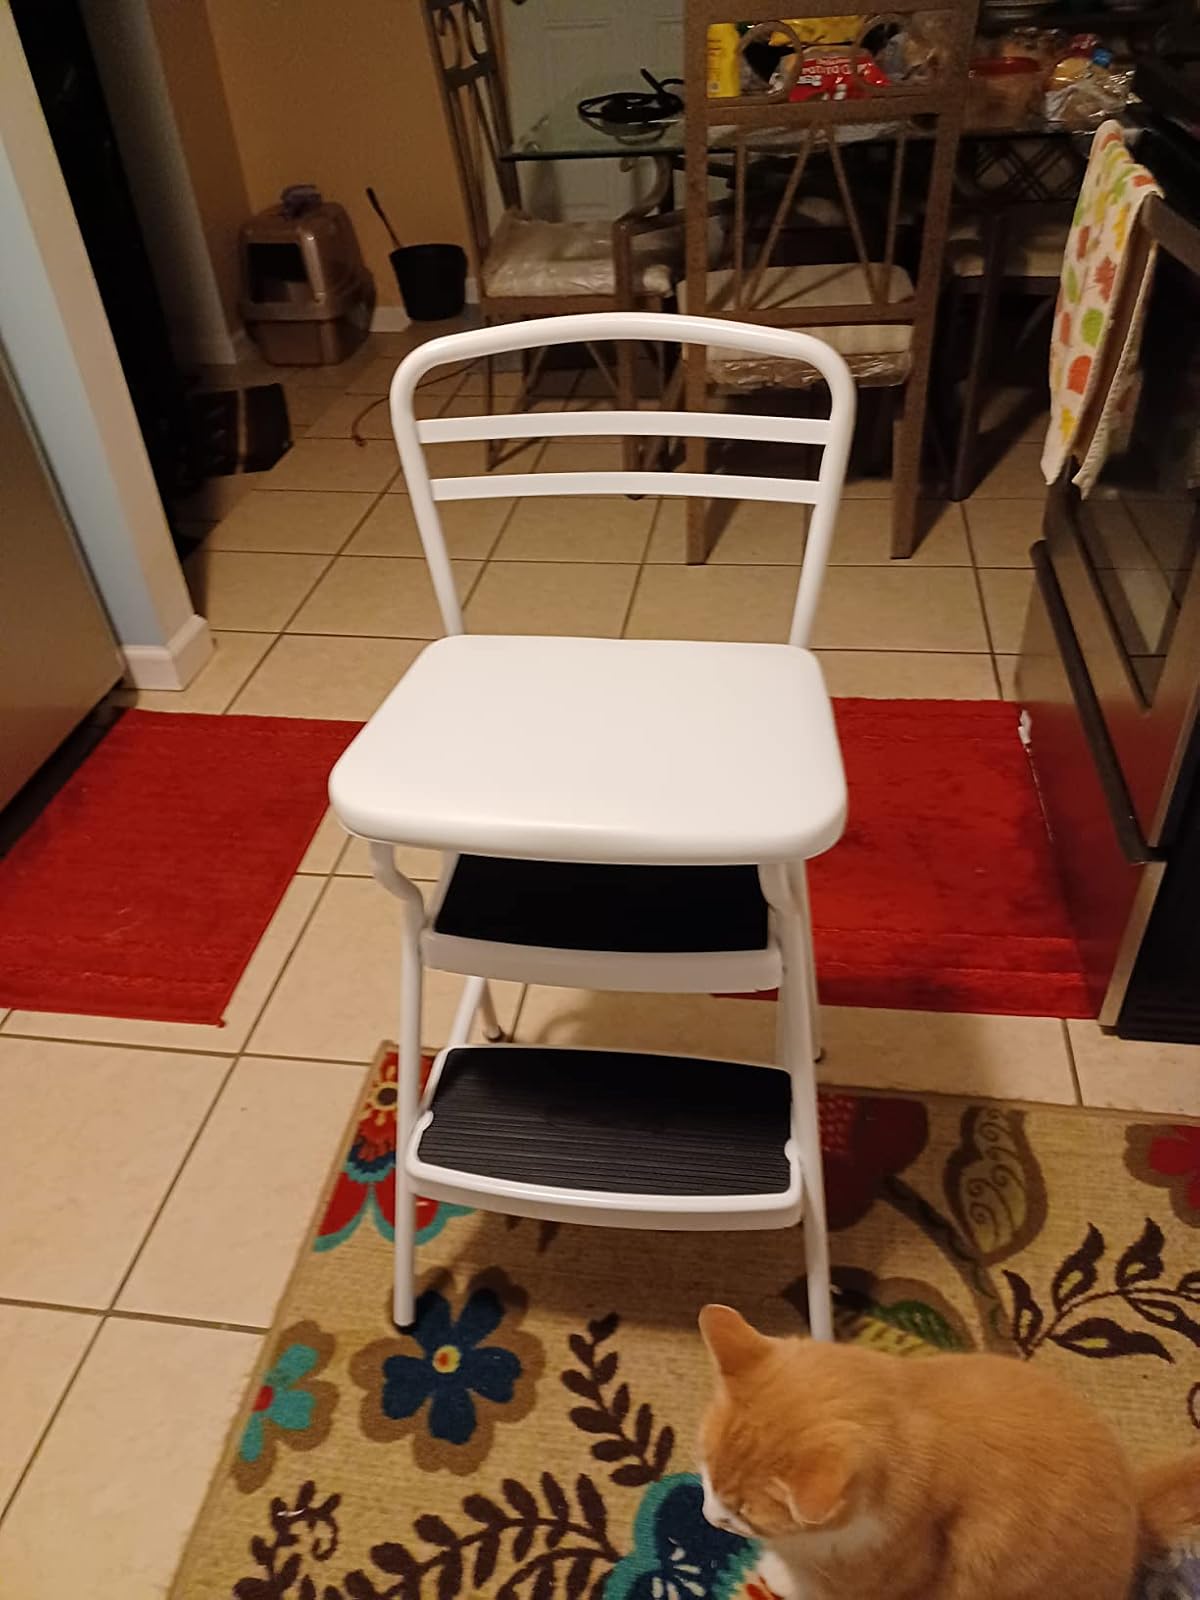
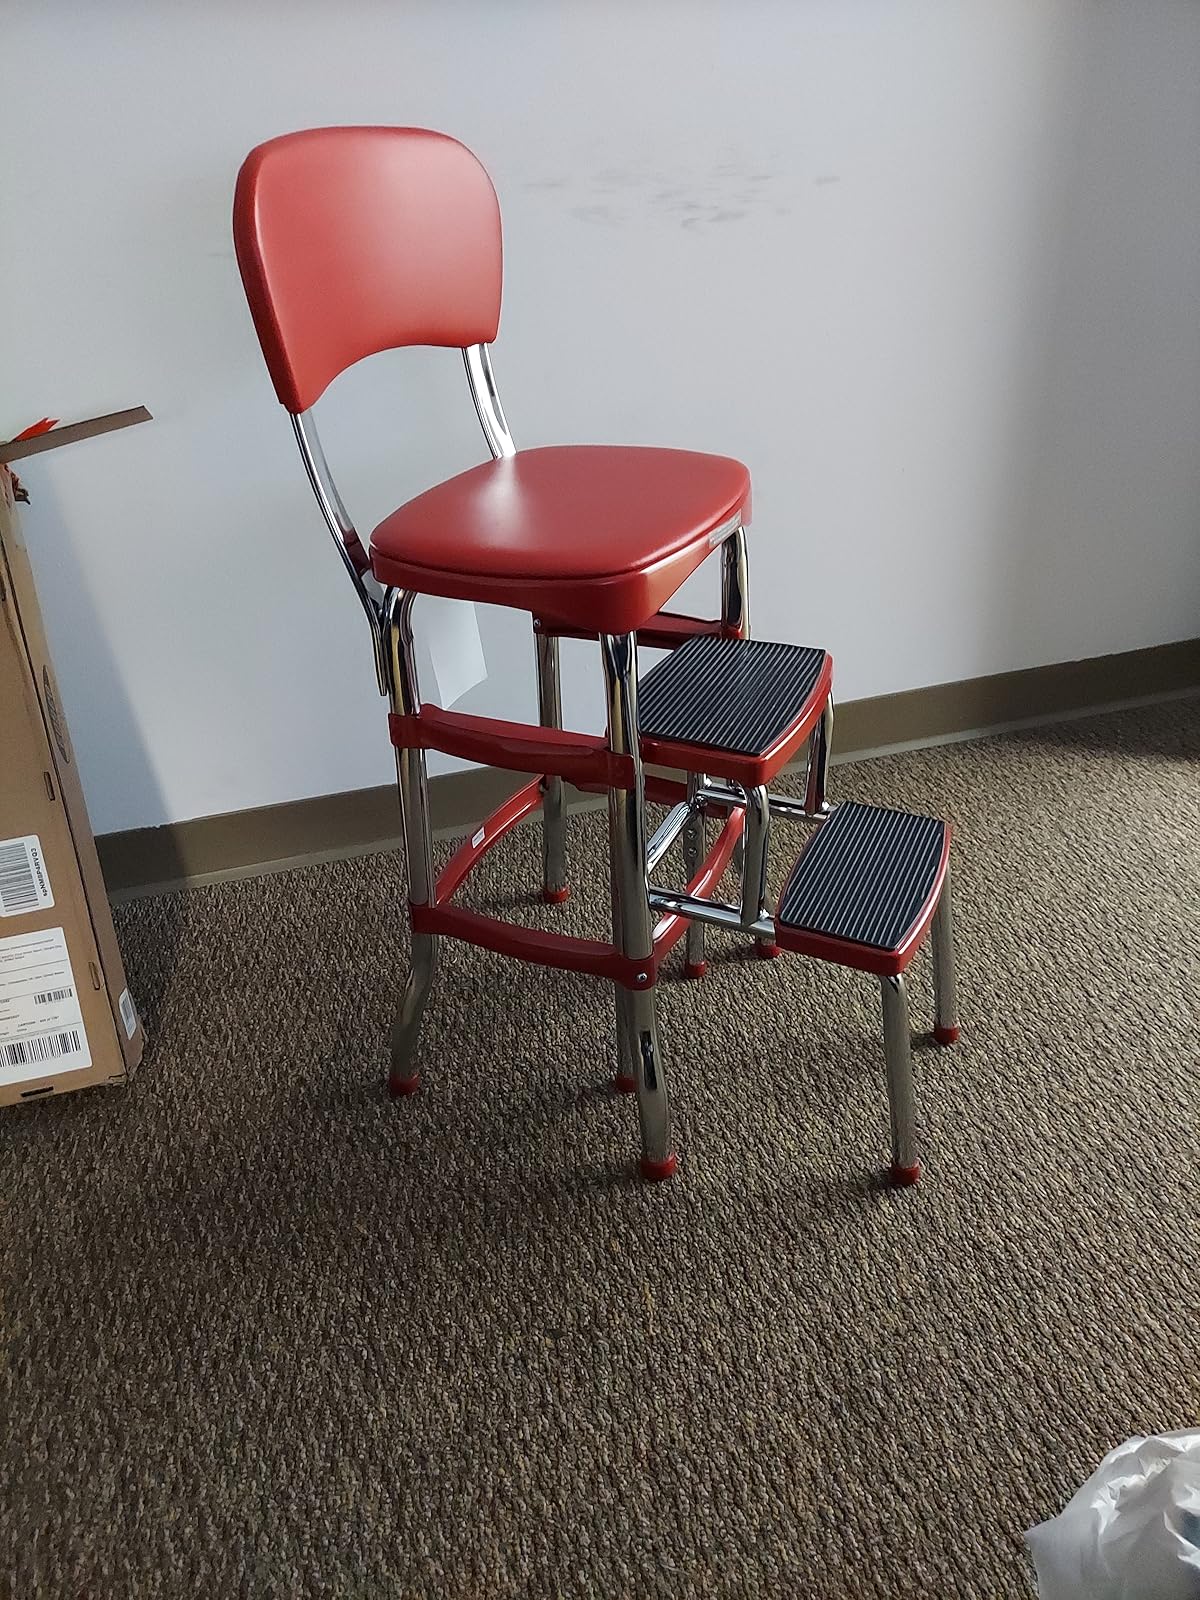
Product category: items_chair
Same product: no